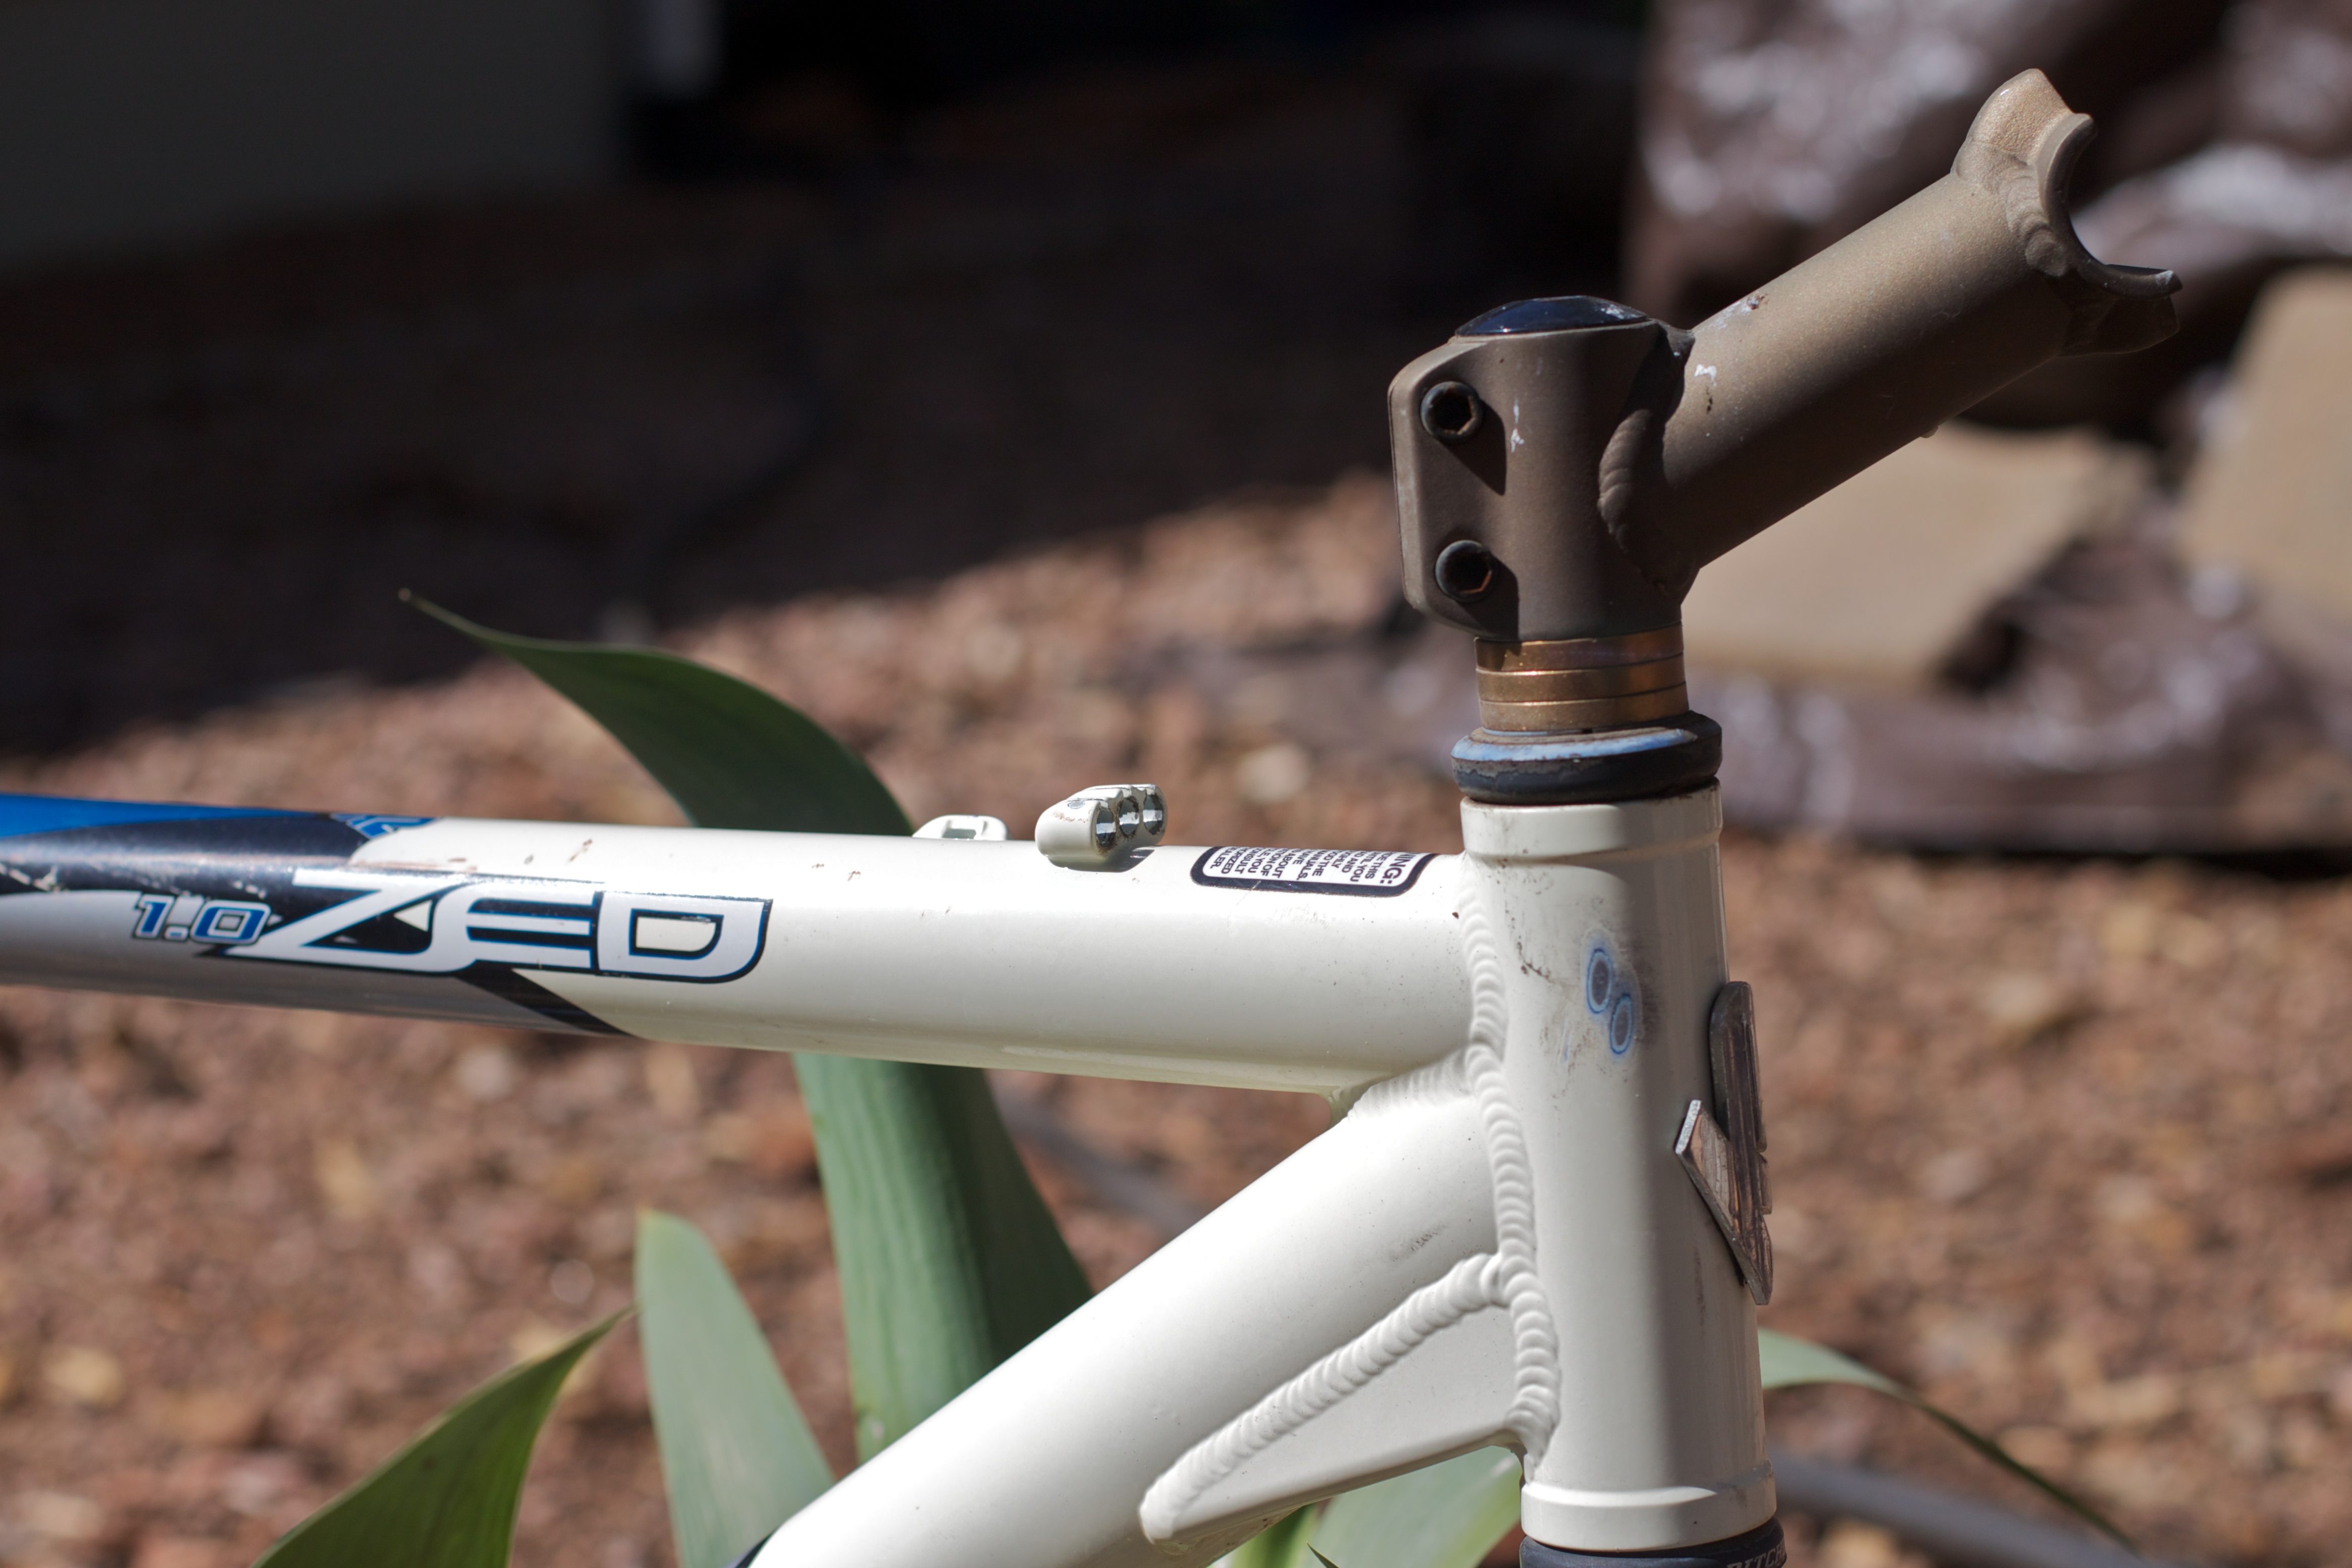
wheel, bicycle, vehicle, sports equipment, mountain bike, cycling, freeride, bicycle frame, land vehicle, bmx bike, road bicycle